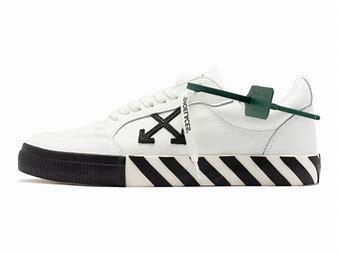
Brand: Off-White
Model: Off Vulc